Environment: real
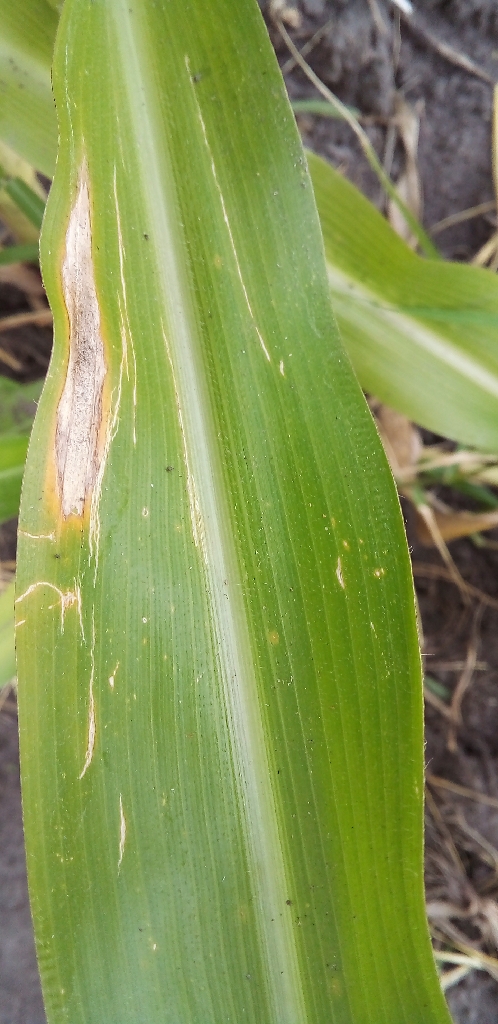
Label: northern_corn_leaf_blight